Sawana

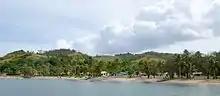
The village of Sawana on the island of Vanua Balavu, Fiji.

Sawana is a village on the Fijian island of Vanua Balavu, in the Lau archipelago and is part of the "Tikina" of Lomaloma.